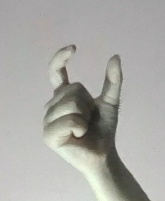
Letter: nun